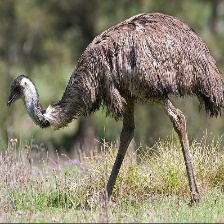
Species: EMU
Scientific name: DROMAIUS NOVAEHOLLANDIAE